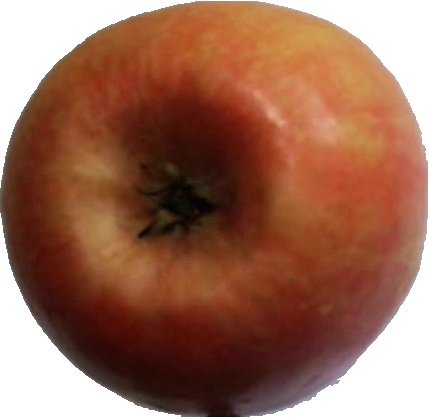
Label: apple_pink_lady_1